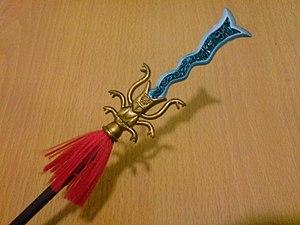
Zhang Fei, ou Tchang Fei, avait pour surnom social Yide est un puissant général chinois de la fin de la dynastie Han et du début de la période des Trois Royaumes.